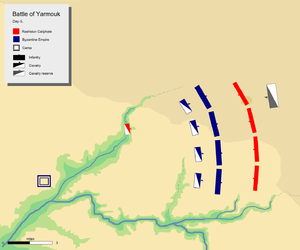
La bataille du Yarmouk est une bataille majeure entre les forces musulmanes conduites par le califat des Rachidoune et les armées de l’Empire romain d'Orient. La bataille consiste en une série d’engagements qui s’étalent sur une durée de six jours en août 636, près de la rivière Yarmouk qui marque aujourd’hui la frontière entre la Syrie et la Jordanie, au sud-est de la mer de Galilée. La bataille est une grande victoire pour les musulmans qui mettent fin à la domination byzantine en Syrie. Pour certains historiens, la bataille du Yarmouk est l’un des engagements majeurs de l’histoire et marque la première grande vague des conquêtes musulmanes. Elle est notamment à l’origine de l’expansion de l’islam au sein du Levant chrétien.